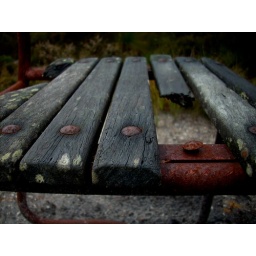
This old chair sits high on a small hill overlooking a man made lake in Northcliffe.